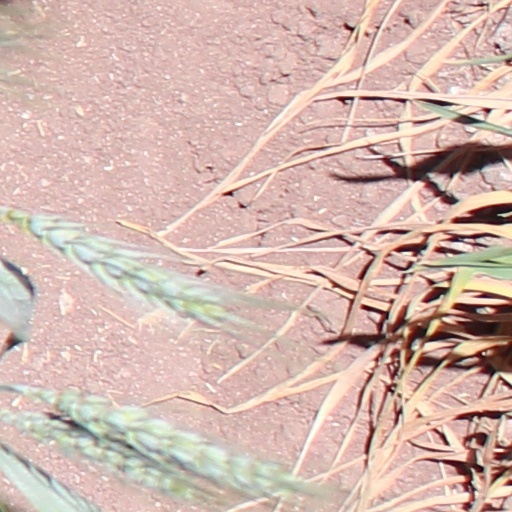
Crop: wheat